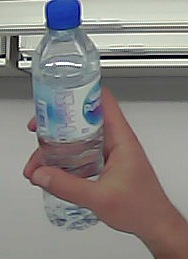
Product: nestle_water